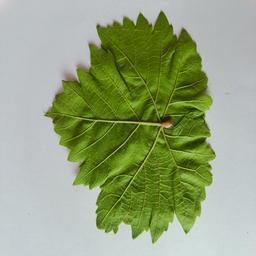
Label: Healthy Leaves